Old Times on the Mississippi

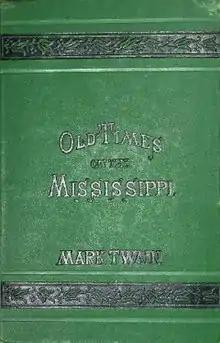
First Canadian edition, 1876

Old Times on the Mississippi is a memoir by Mark Twain. It was published in 1876. A serialized version of the work first appeared in the Atlantic Monthly Magazine published in 1875. It was later incorporated into his 1883 work, "Life on the Mississippi".